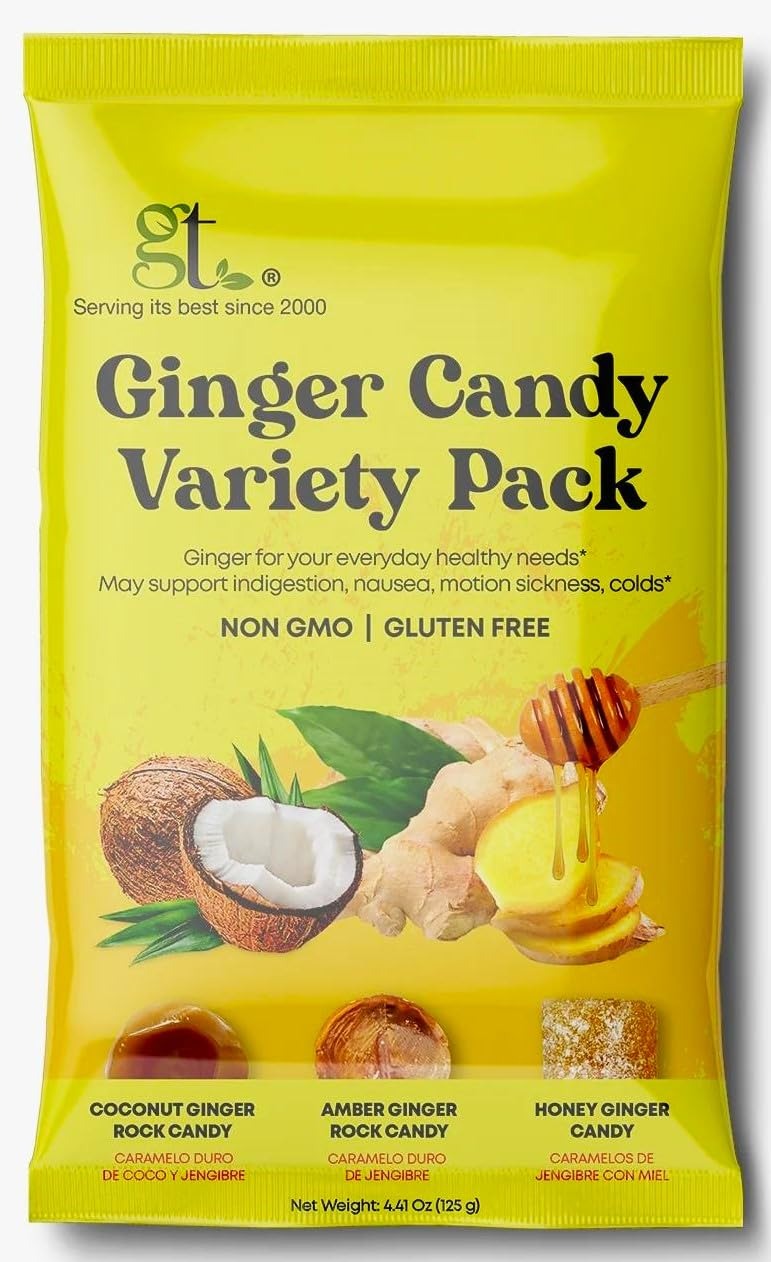
Item Name: GT Ginger Candy Variety Pack, 4.41 Ounce Bag, 6 Pack
Bullet Point 1: Coconut Ginger Rock Candy
Bullet Point 2: Amber Ginger Rock Candy
Bullet Point 3: Honey Ginger Candy
Product Description: Our All in One Ginger Candy Variety Pack. Each bag contains a few pieces of our Amber Ginger Rock﻿(customer favorite), Honey Ginger Candy and our newest addition, Coconut Ginger Rock Candy. This trio collection pack has it all. Amber Ginger Rock Candy - Sweet and spicy with light notes of orange and caramel. Honey Ginger Candy - Sweet and chewy, and a bit of elastic in texture. Unlike others, ours have a light floral taste to it. Coconut Ginger Rock Candy - Sweet and mildly spicy. This Coconut Ginger Rock Candy has a coconut creamy taste with a mild ginger kick.
Value: 6.0
Unit: Count

Price: 22.99